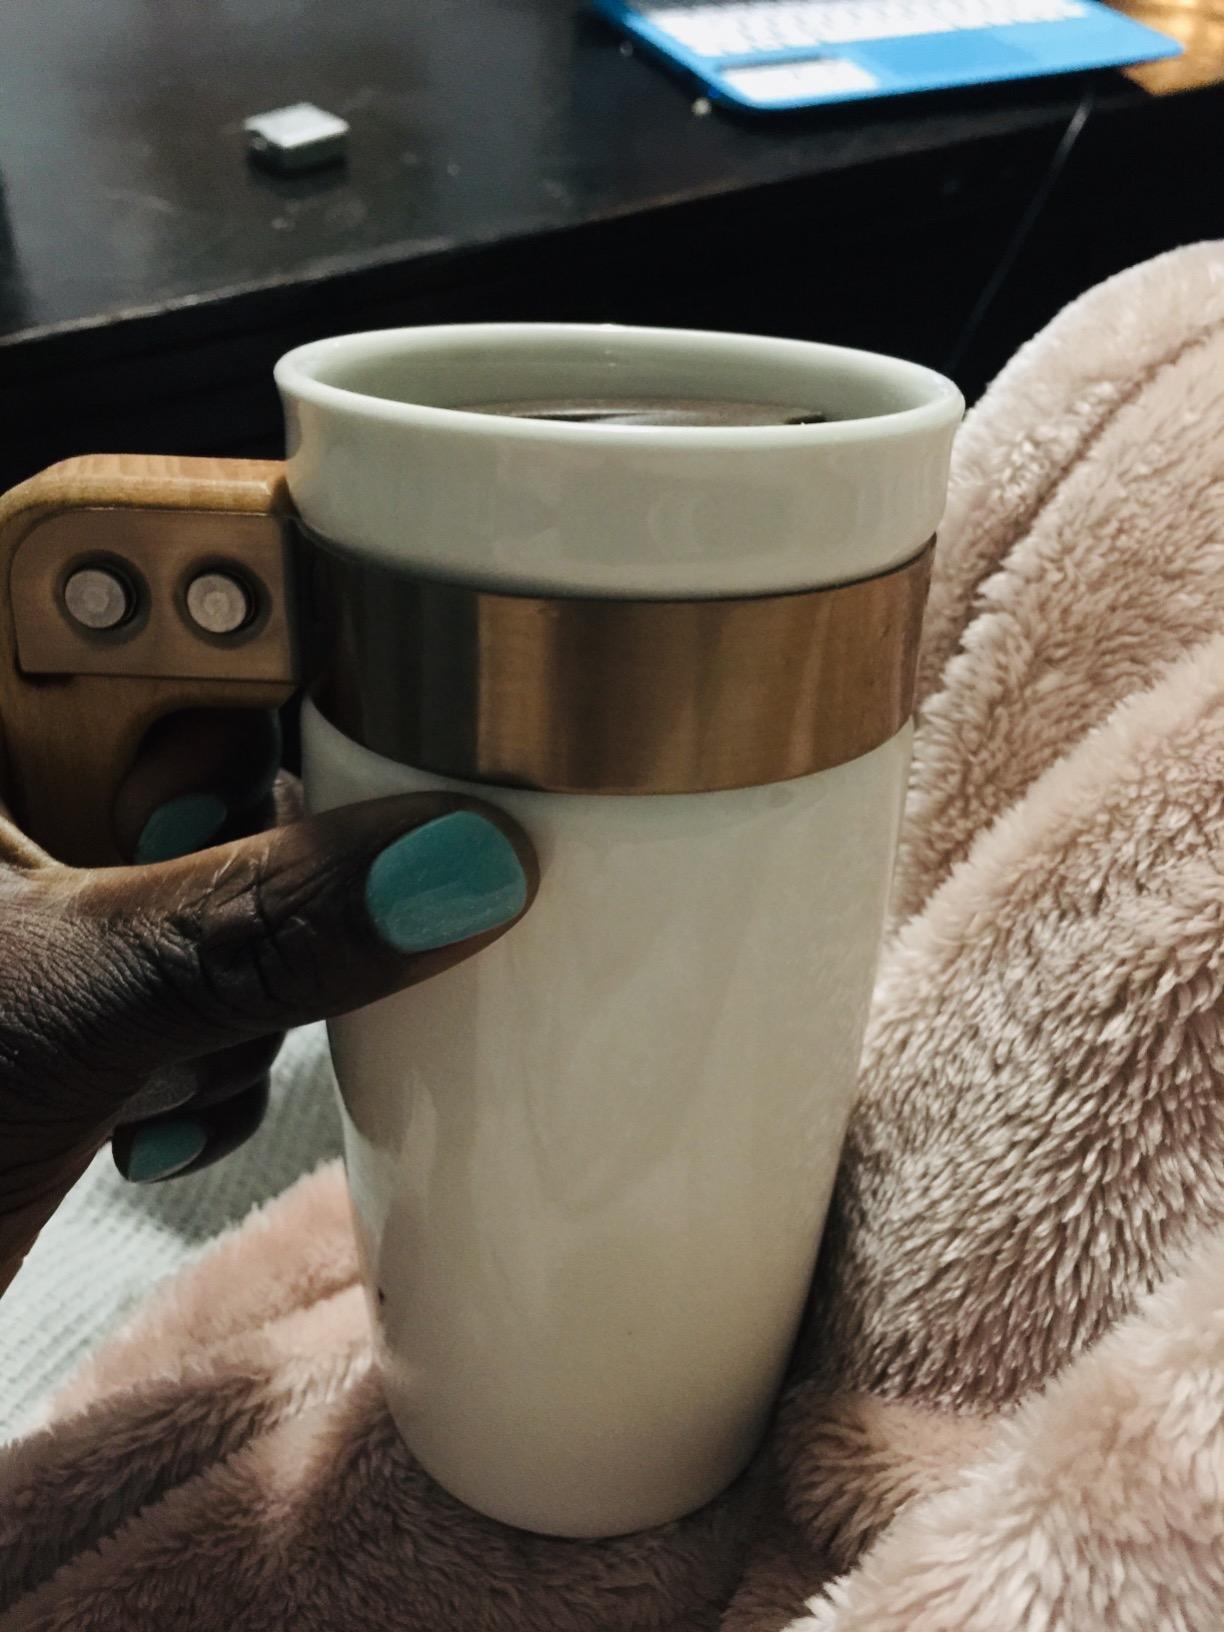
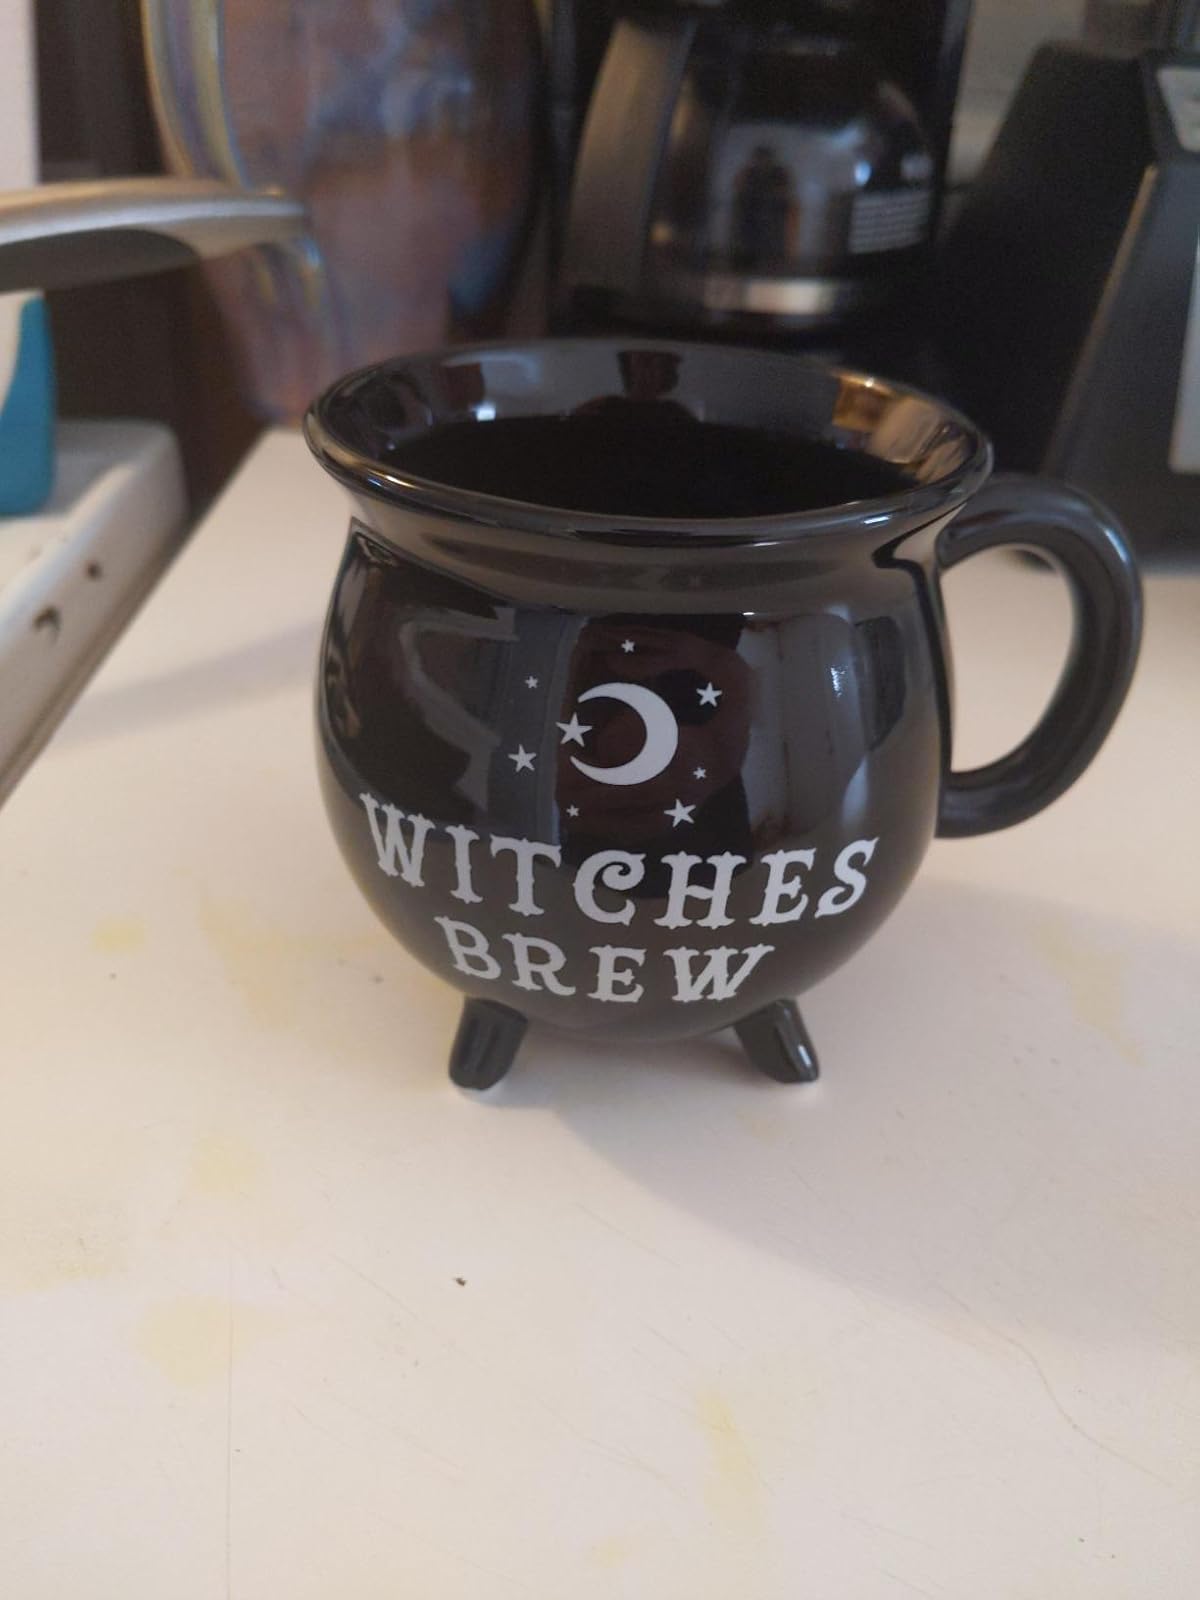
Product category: items_mug
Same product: no